List of colleges and universities in Michigan

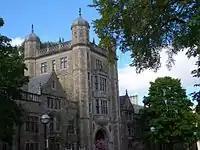
Lawyer's Club at the University of Michigan

There are ninety-three colleges and universities in the U.S. state of Michigan that are listed under the Carnegie Classification of Institutions of Higher Education. These institutions include eight research universities, five doctoral/professional universities, fourteen master's universities, and fourteen baccalaureate colleges, as well as thirty-one associates colleges. In addition, there are eighteen institutions classified as special-focus institutions, eleven labeled as baccalaureate/associate's colleges, and two tribal colleges which operate in the state.